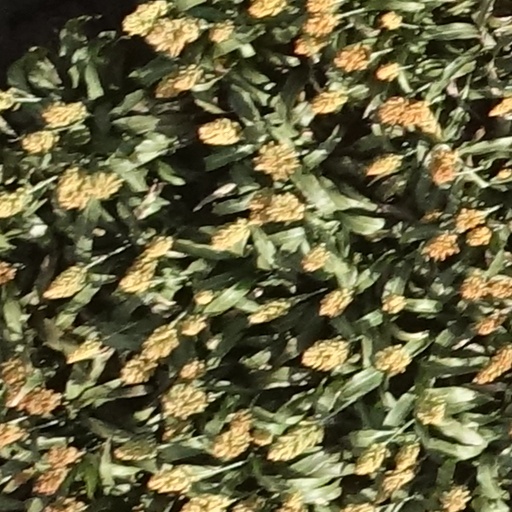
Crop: sorghum